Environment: real
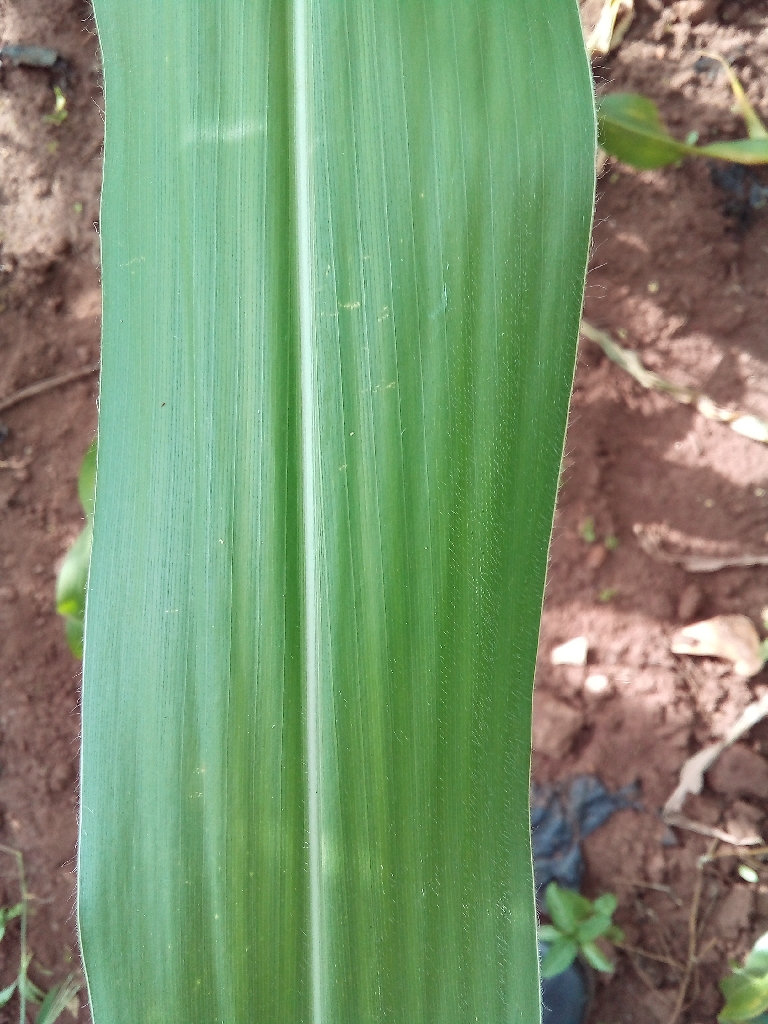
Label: healthy